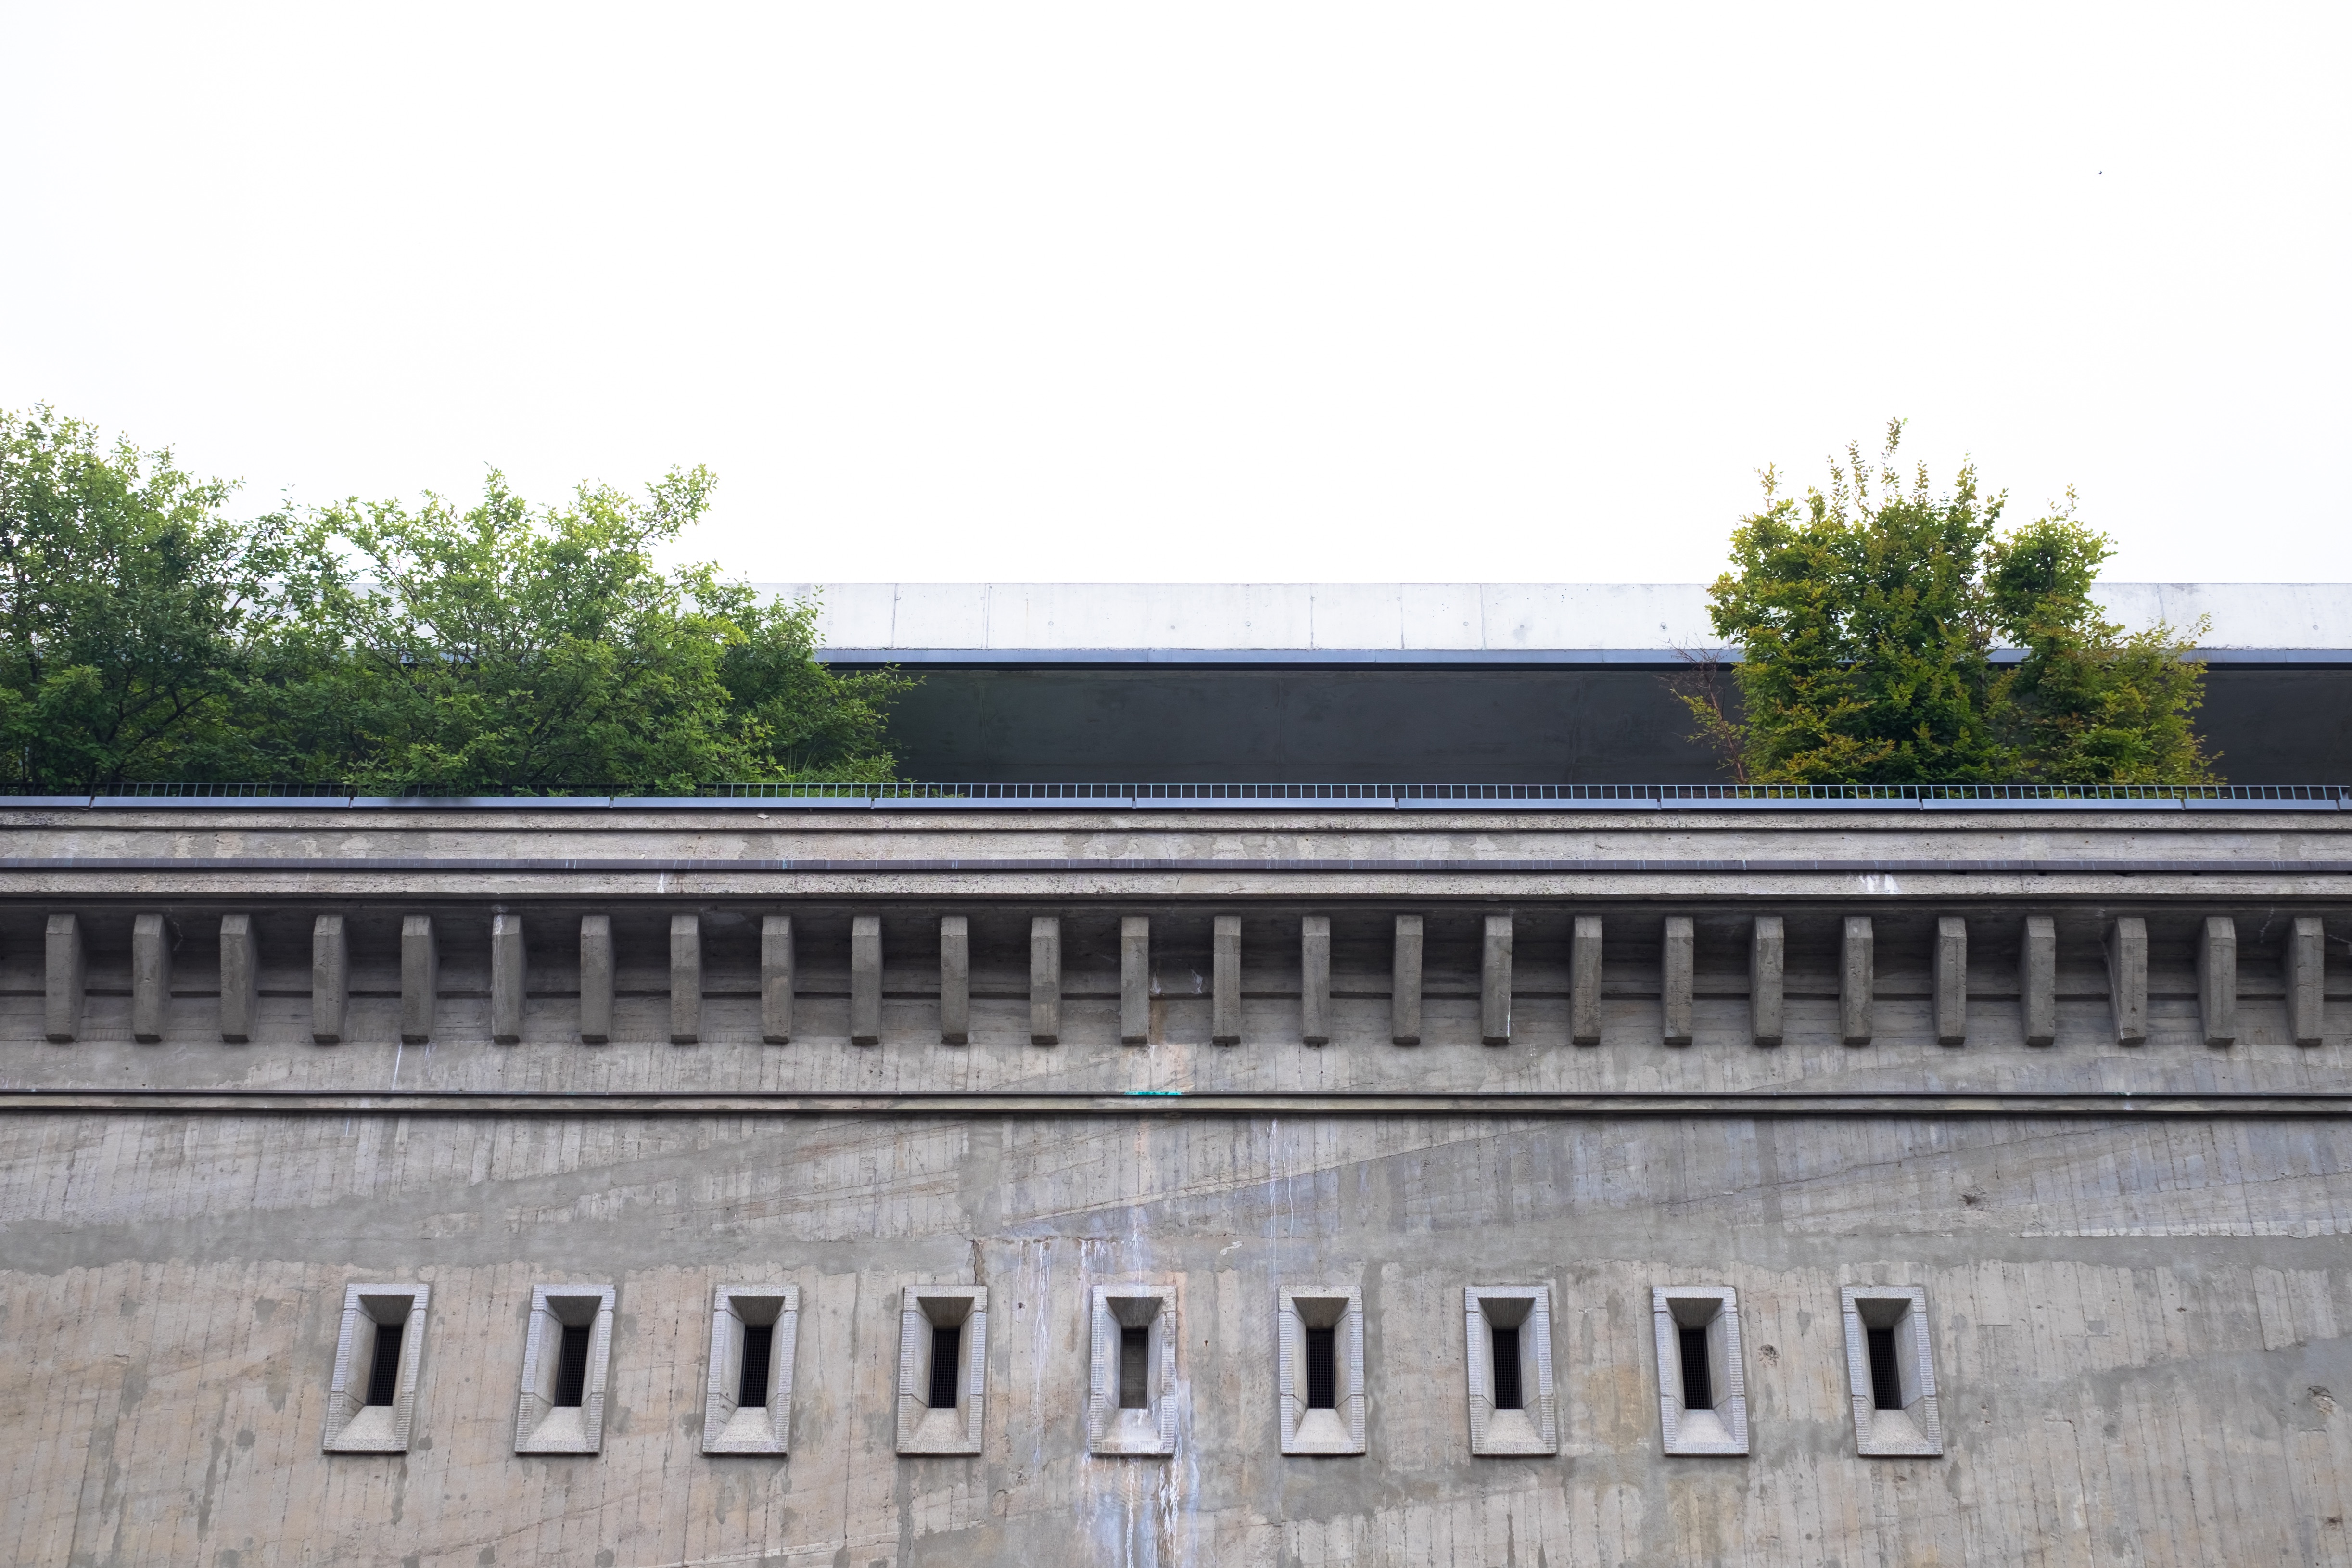
structure, facade